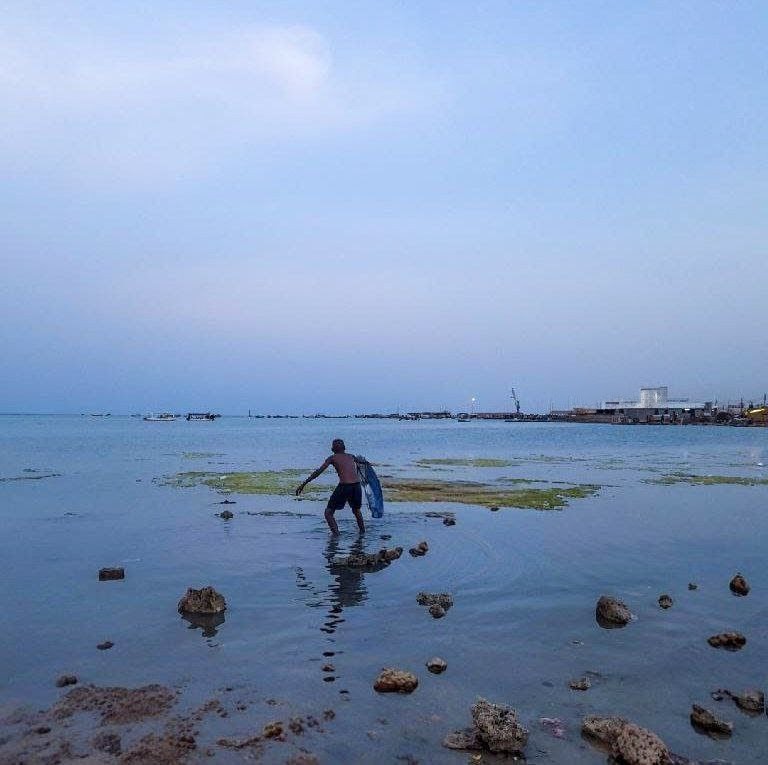
الوصف بالفصحى: طفل يسبح في البحر في وقت الشمس
التصنيف: Uncategorized